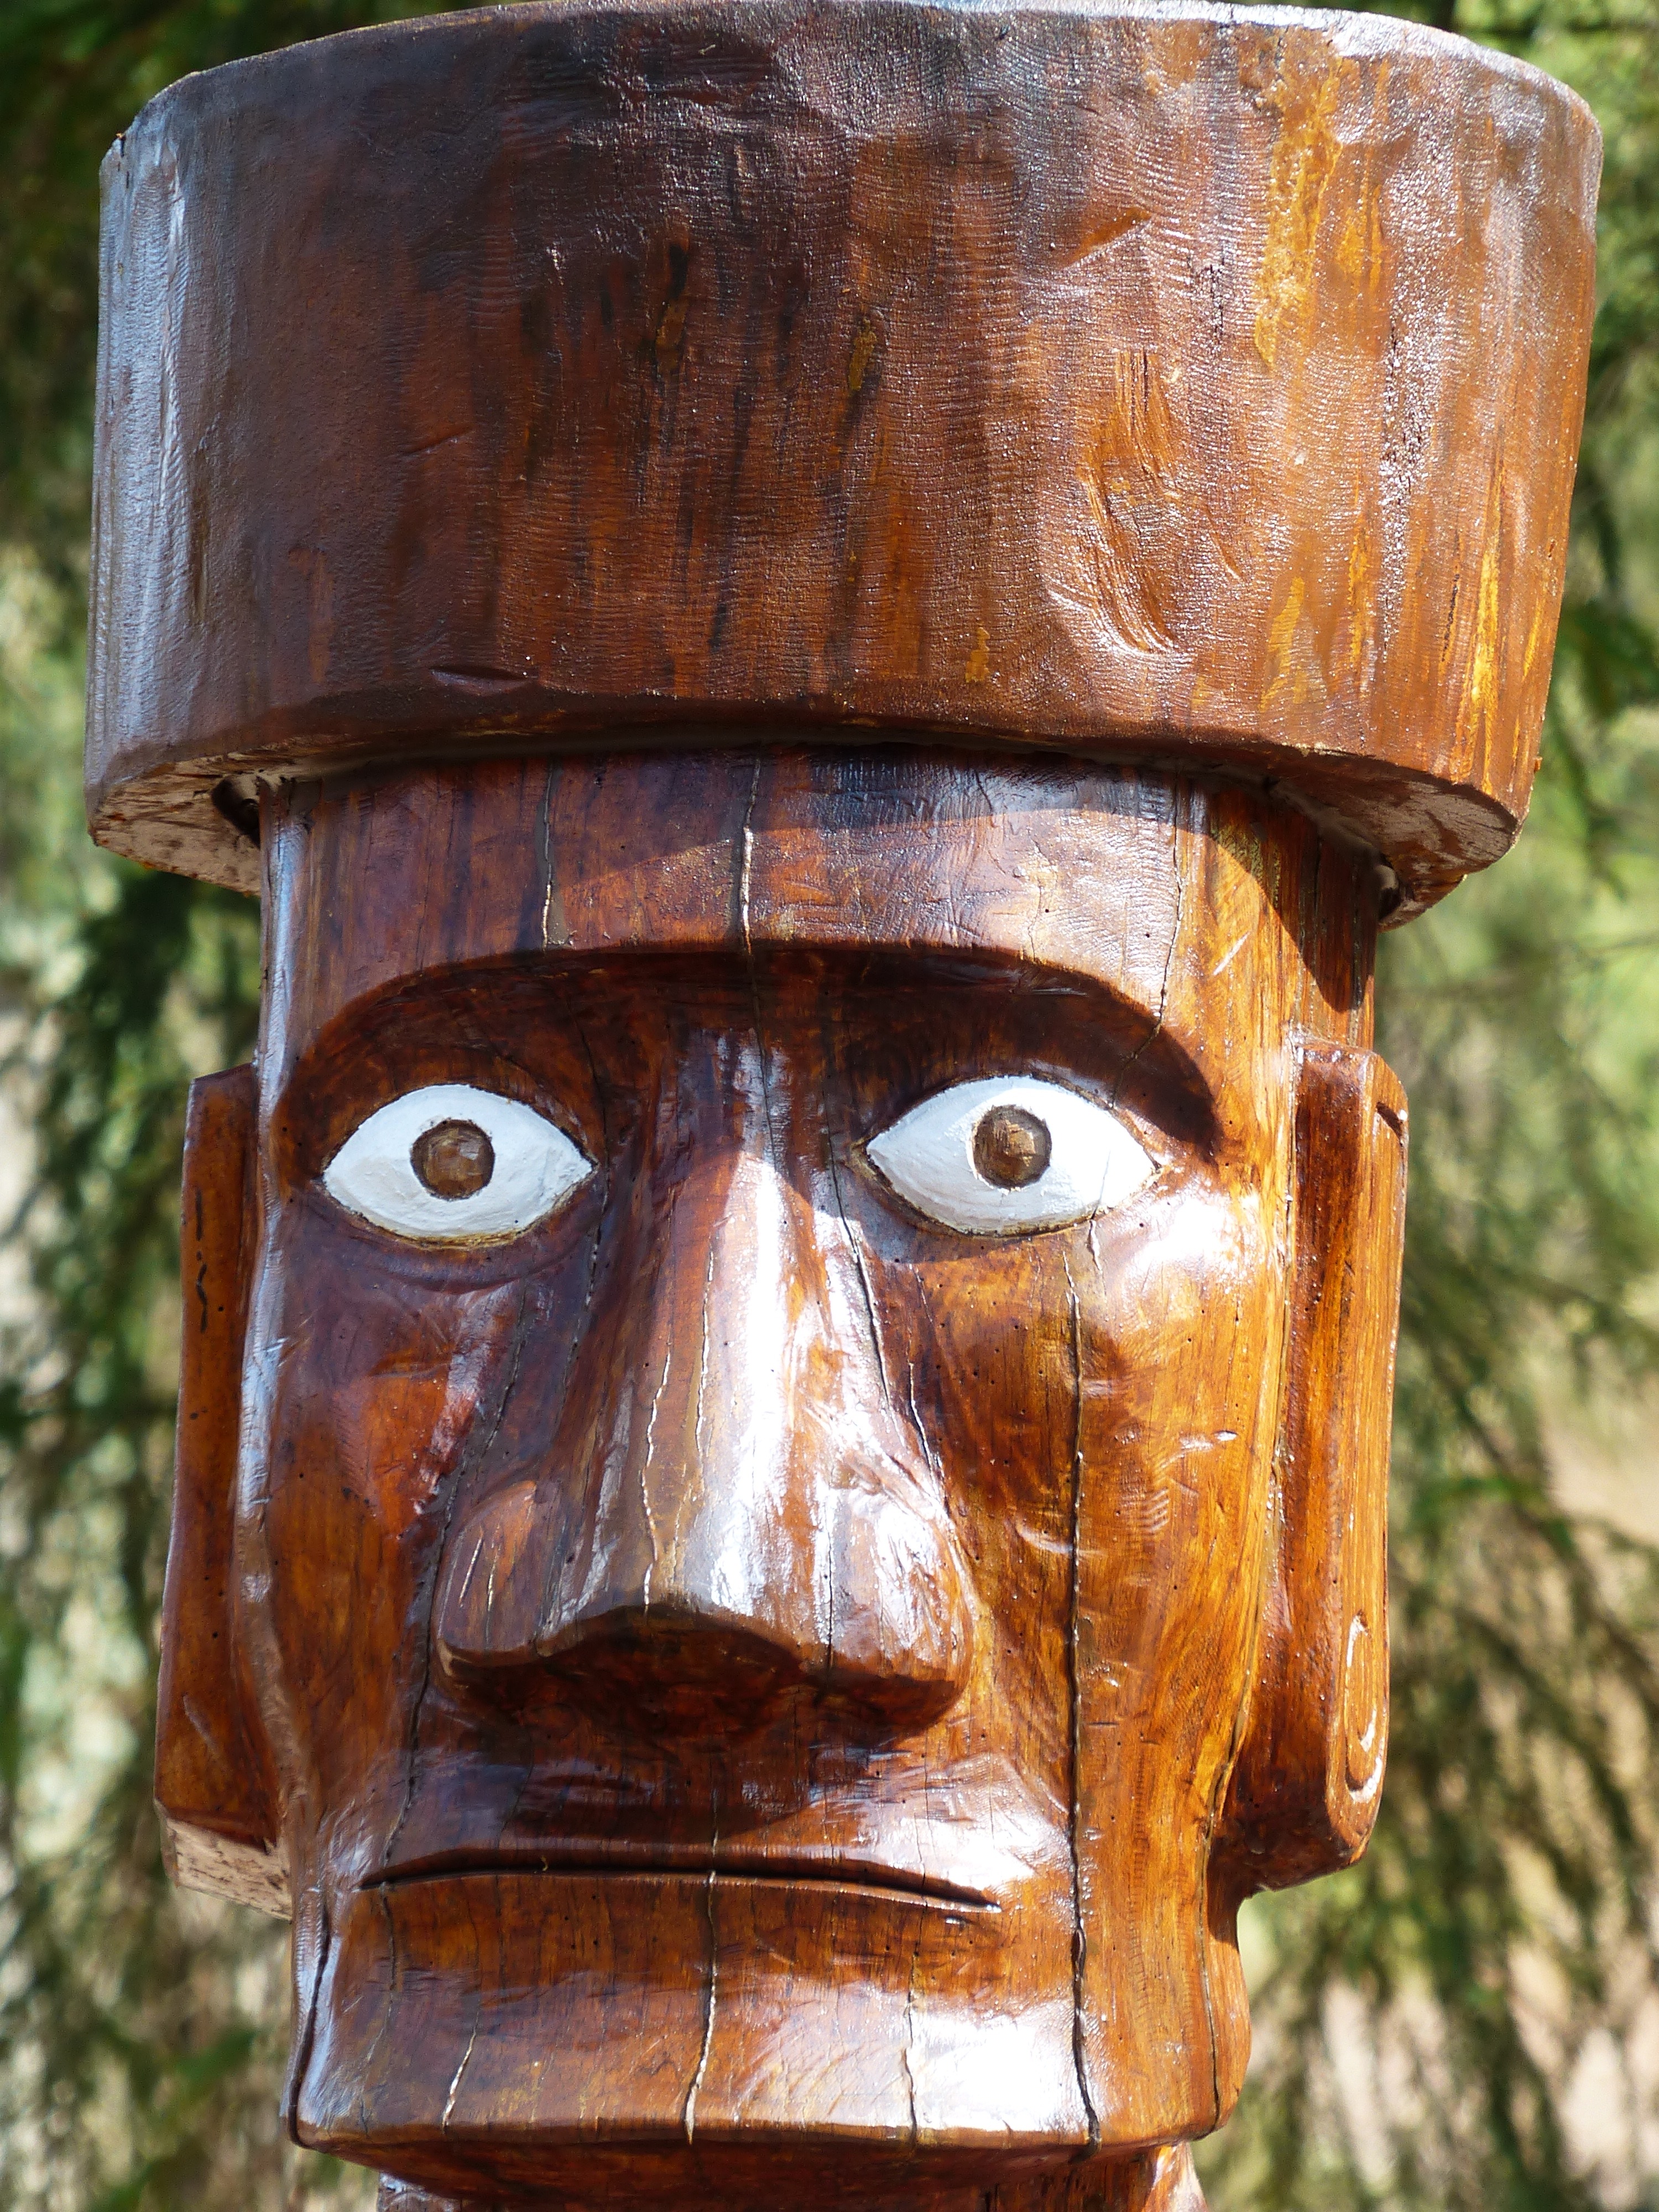
man, wood, view, monument, statue, clothing, sculpture, art, temple, head, carving, costume, totem, african, holzfigur, hypnosis, man made object, ancient history